Wind farm

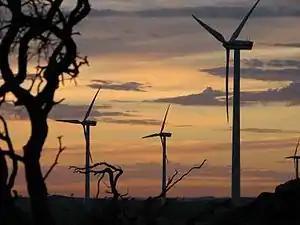
The Australian Canunda Wind Farm, South Australia at sunrise

The Australian Greens have been significant supporters of Australian wind farms, however the party's previous leader Bob Brown and former leader Richard Di Natale have now both expressed concerns about environmental aspects of wind turbines, particularly the potential danger they impose for birds.